Los Angeles Monarchs

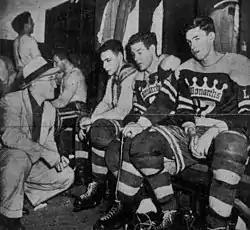
Los Angeles Monarchs coach Dutch Hiller (far left) talking to players (from left to right) Gene Robinson, Bob Robertson and Jack Meldrum, circa 1950.

The Los Angeles Monarchs were a professional ice hockey team, active from 1944–1950, in the Pacific Coast Hockey League (PCHL). The Monarchs are the first professional ice hockey team to win a league championship for the city of Los Angeles. They played in the southern division of the PCHL, alongside teams from the neighboring cities such as the Pasadena Panthers, the Hollywood Wolves, and the San Diego Skyhawks. The southern division also included the San Francisco Shamrocks, Oakland Oaks and, in 1947, the Fresno Falcons.